Henry Waxman

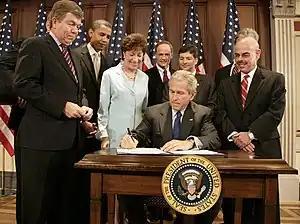

With the Democrats' victory in the 2006 midterm elections, Waxman became chairman of the House Oversight and Government Reform Committee, the principal investigative committee of the House. He was the committee's ranking Democrat from 1997 to 2007. In 1998, while he was still ranking member, he created a "Special Investigations Division" to investigate matters that he felt the full committee had neglected. This was possible because the committee has broad powers to investigate any matter with federal policy implications, even if another committee has jurisdiction over it. He has also harshly criticized the Republicans for ignoring their "constitutional responsibility" to conduct oversight over the government.